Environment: real
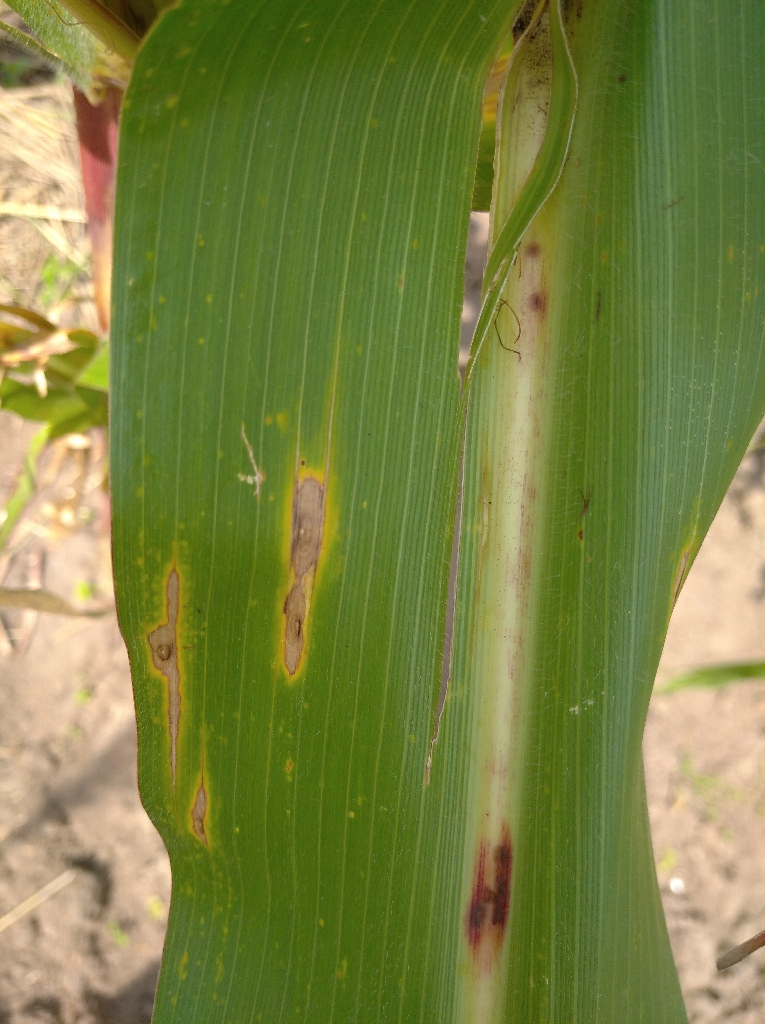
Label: northern_corn_leaf_blight